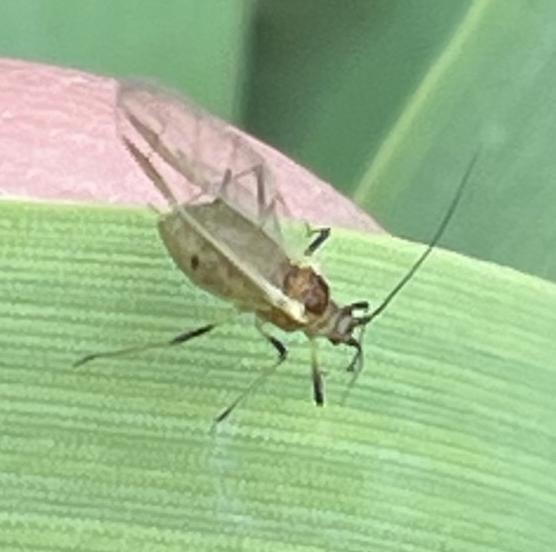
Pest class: english_grain_aphid